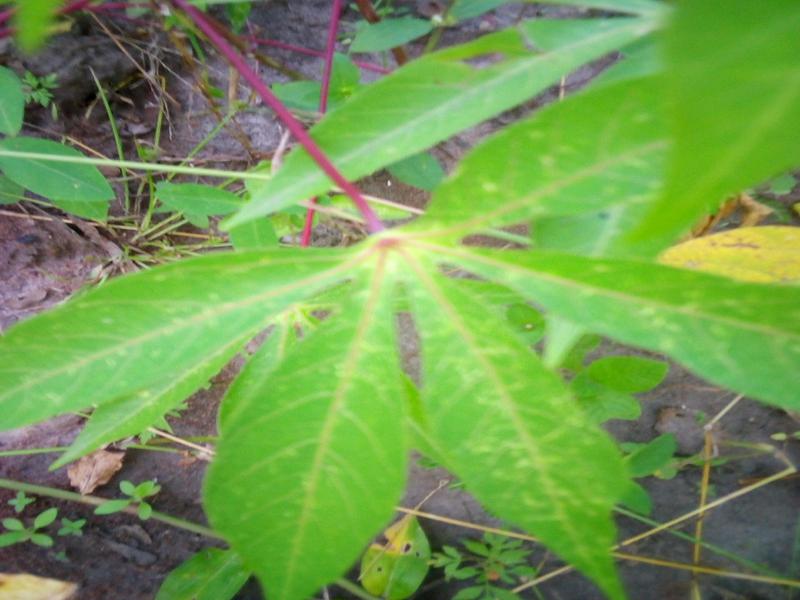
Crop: cassava
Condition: green_mottle